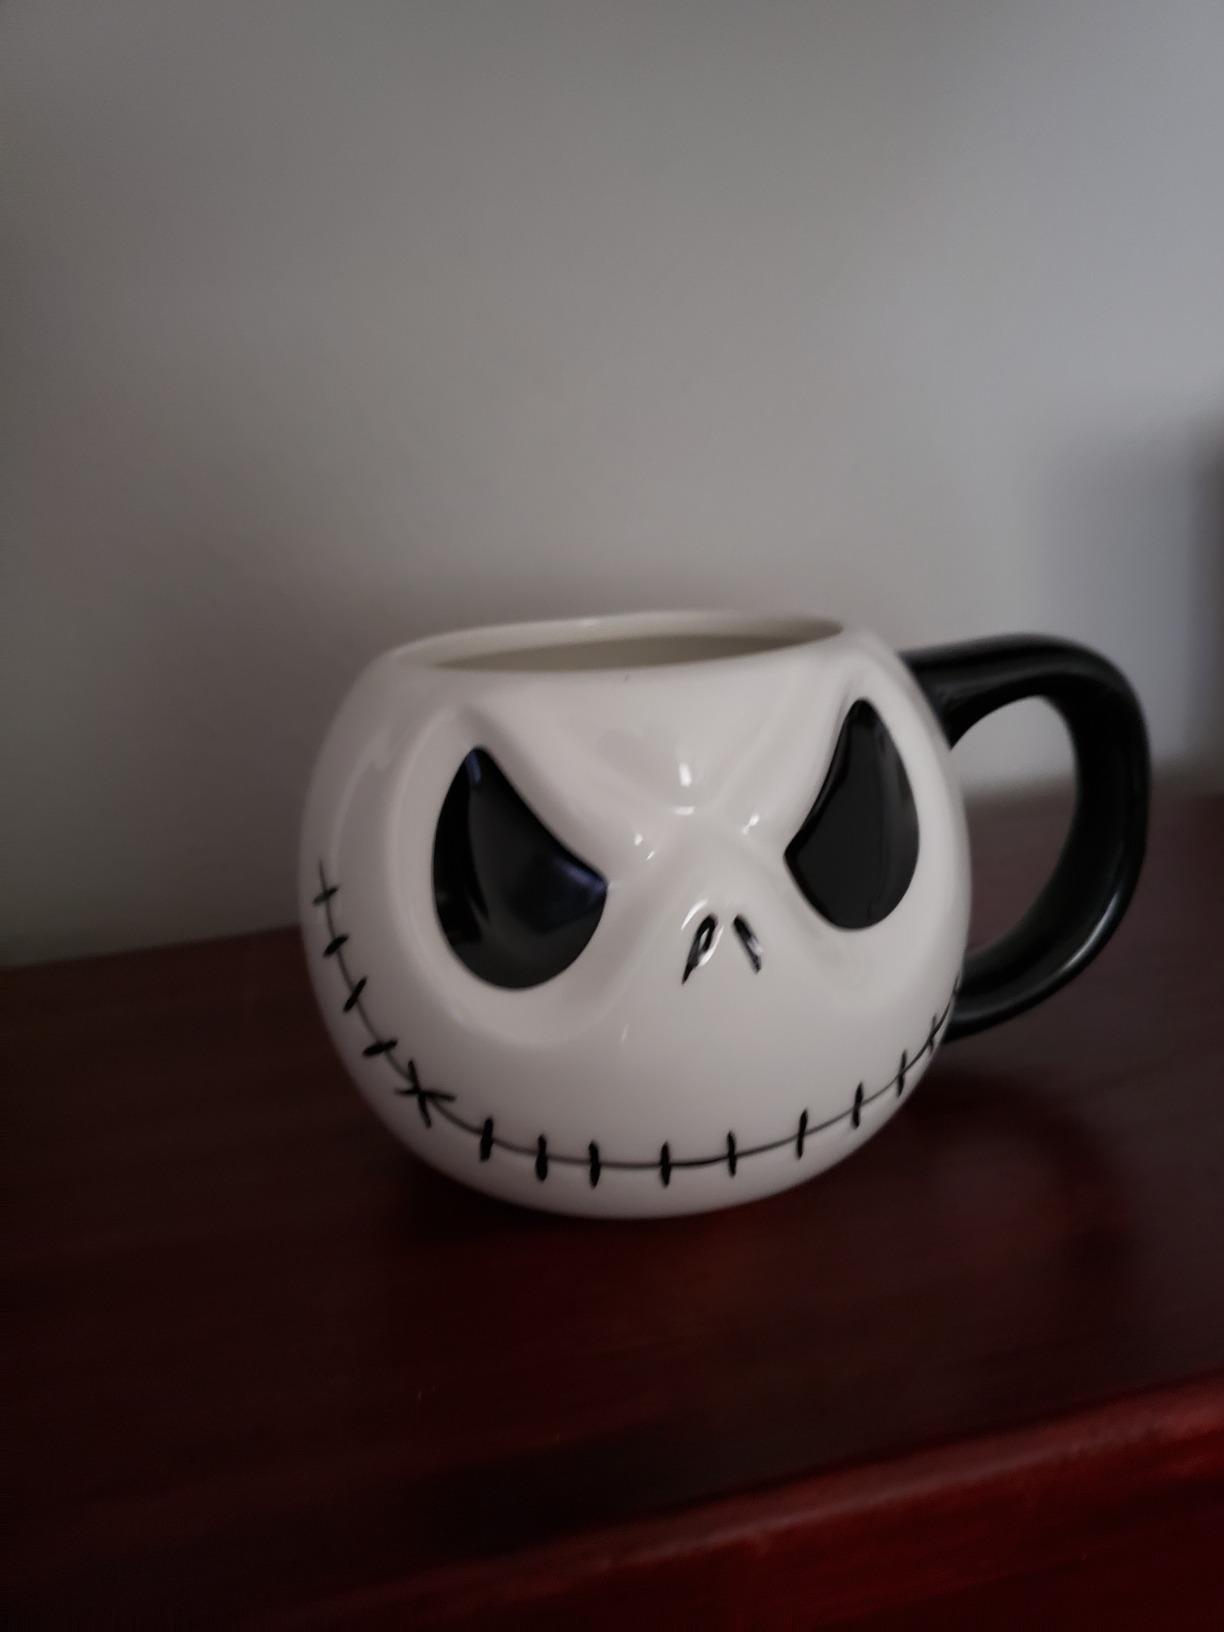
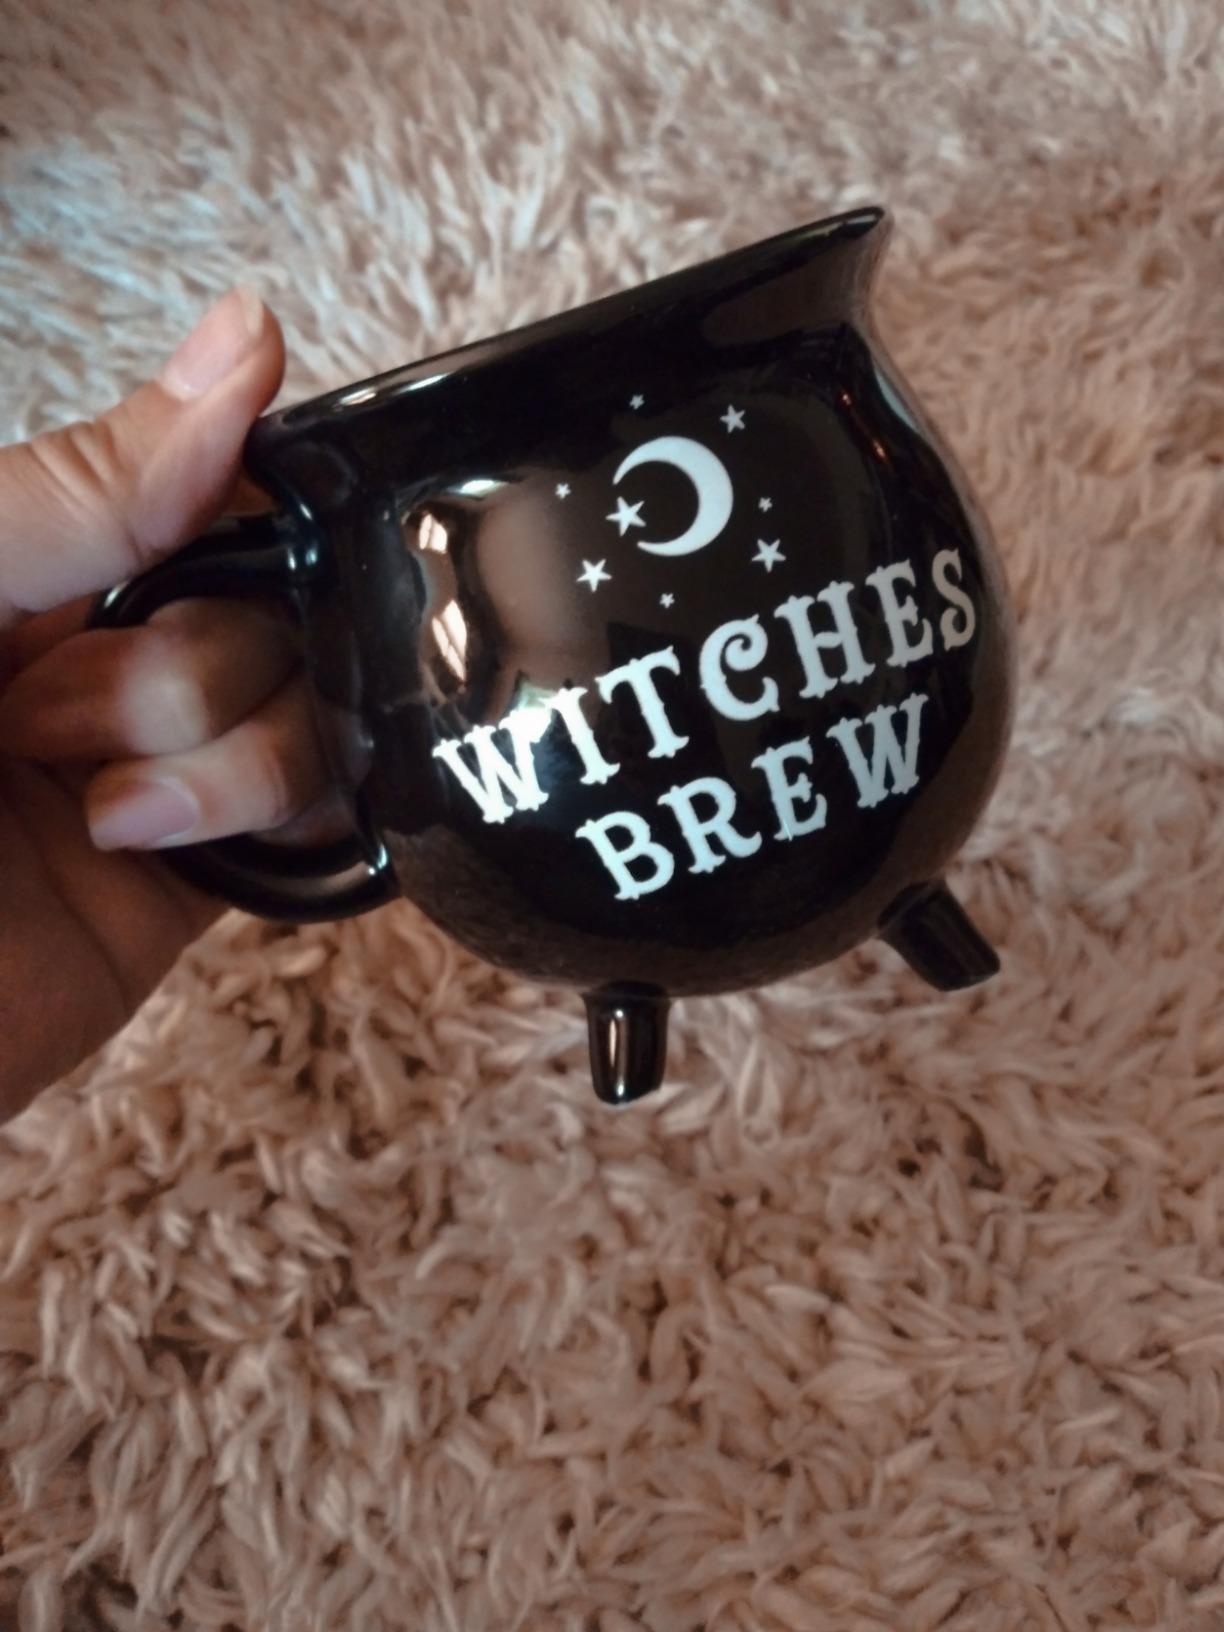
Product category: items_mug
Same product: no